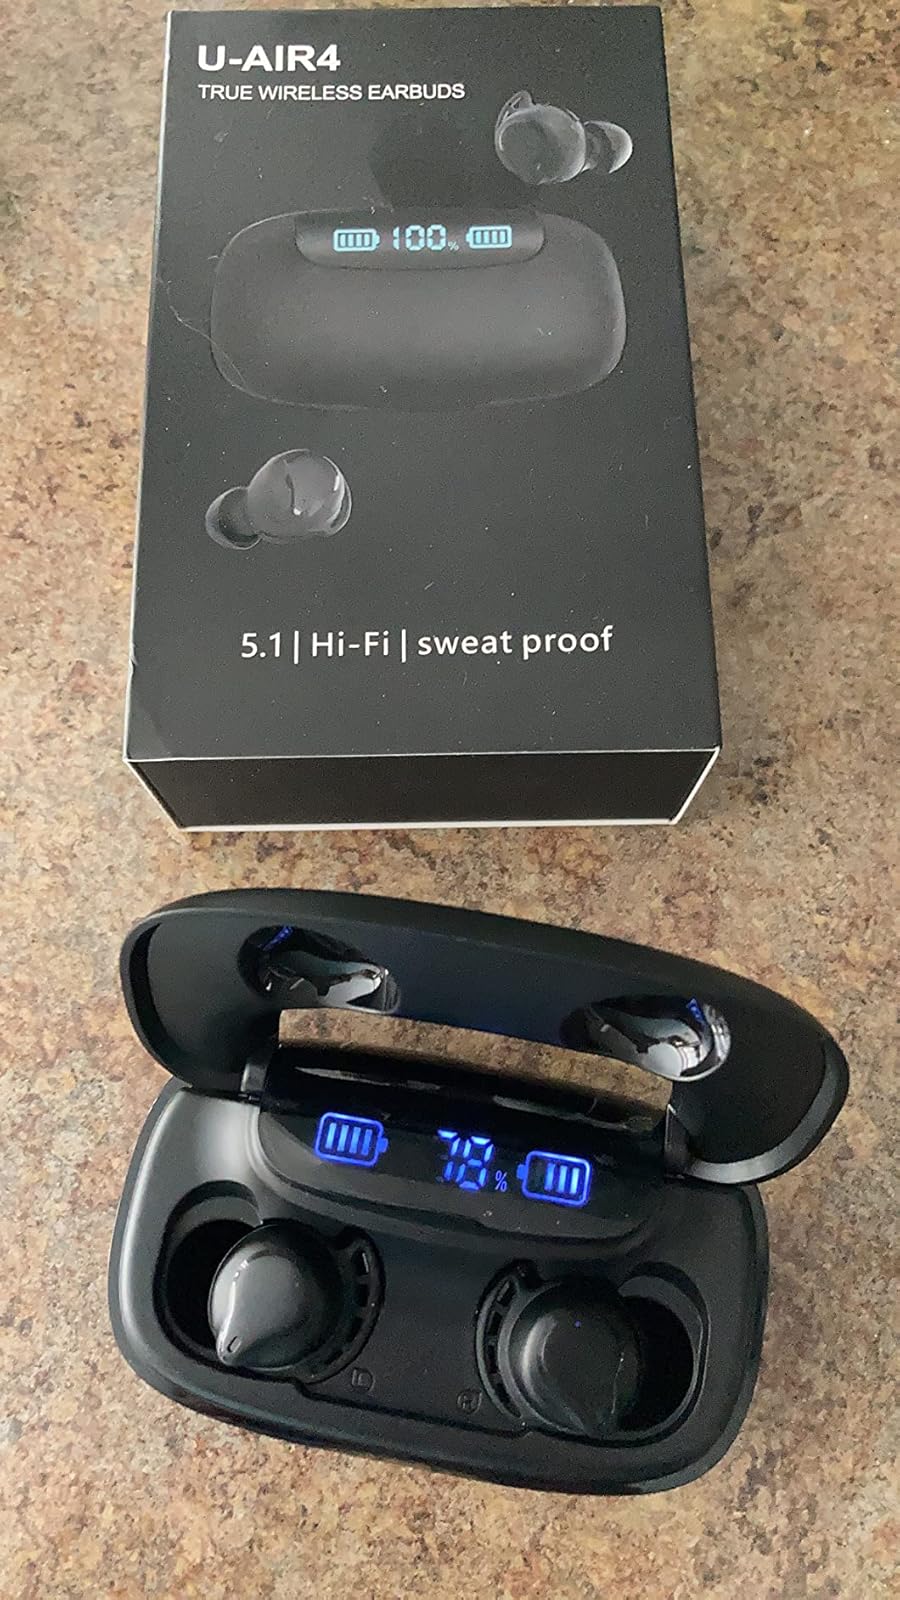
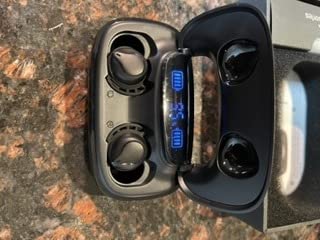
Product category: earbuds
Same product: yes